Grande Colline National Park

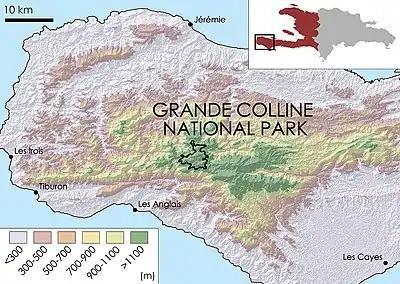
Grande Colline National Park boundaries on a topographic map of Haiti

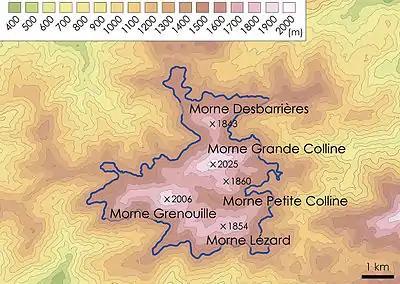
Detailed topographic map of Grande Colline National Park and its peaks

This park is one of the most remote and difficult to reach areas in Haiti. It was explored by the founders of the Haiti National Trust in 2011–2015, with assistance of a helicopter and supported by the National Science Foundation and Critical Ecosystem Partnership Fund. The new species discovered and resulting information on the ecosystem and threats led to the creation of the national park in 2014. Isolated stands of original forest containing giant tree ferns and hardwoods remain at elevations above 1800 meters, but deforestation continues in the park, for building materials, agriculture, and charcoal production.